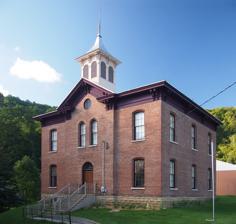
Building: Reads Landing School
Country: United States of America
Year built: 1870
United States historic place Reads Landing School U.S. National Register of Historic Places Reads Landing School viewed from the north Show map of Minnesota Show map of the United States Location 70537 206th Avenue, Reads Landing, Minnesota Coordinates 44°24′4.3″N 92°4′46.2″W / 44.401194°N 92.079500°W / 44.401194; -92.079500 Area Less than one acre Built 1870 Built by Daniel C. Hill Architectural style Italianate NRHP reference No. 88003217 Designated January 19, 1989 Reads Landing School is a former school building in the unincorporated community of Reads Landing, Minnesota , United States. Built in 1870, it has been converted into the Wabasha County Historical Society Museum. The building is one of the state's oldest surviving brick schools, and typifies their characteristic boxy, bracketed, Italianate style . The school was listed on the National Register of Historic Places in 1989 for having local significance in the themes of architecture and exploration/settlement. It was nominated for being a rare surviving example of Minnesota's early brick schools, and for its association with Reads Landing's peak as a lumber milling boomtown. Description The original outhouse for the Reads Landing School Reads Landing School is a two-story brick building on a limestone foundation.  Its footprint is nearly square. A gabled central bay projects slightly from the front façade. The building has a hip roof , with a cupola atop the gable. A wide cornice overhangs the building, supported by pairs of heavy brackets emerging from the frieze . At the base of the walls, an unusual water table is formed by three projecting courses of bricks atop the protruding limestone foundation. The windows have segmental brick arches and limestone sills . The central front bay is distinguished by a semicircular fantail window over the main doors, semicircular arches over the second story windows, and an oculus window illuminating the attic. In the interior, both floors have two rooms with a hall across the front. History Reads Landing was platted in 1856 overlooking the confluence of the Mississippi and Chippewa Rivers . It was ideally sited for riverboat traffic and the booming lumber trade, and success as a lumber milling center swelled the population. In 1870, flush with wealth, the town replaced its 1858 frame schoolhouse with this stately brick structure. Twenty percent of the $8,200 cost was funded by liquor licenses ; at its peak Reads Landing had 21 saloons. Early architects Abraham M. Radcliffe and Charles G. Maybury popularized squarish, Italianate government buildings in Southeast Minnesota , both for schools and courthouses. Wabasha County's first large brick school was constructed in 1869 in Wabasha , closely patterned after Goodhue County 's 1865 courthouse. Both were cruciform whereas the Reads Landing School and its 1872 near-twin in Lake City were both cubical with a single entrance. The only one of these four buildings still standing, the Reads Landing School reflects the emergence of the boxy Italianate school in imitation of government buildings and its evolution into a smaller and more practical form. Contractor Daniel C. Hill of Red Wing was involved in all four projects, and the unusual brick water table appeared on each as if it were his architectural signature. Brick water table In 1882 the Chicago, Milwaukee and St. Paul Railway opted to route across the Mississippi River into Minnesota at Wabasha rather than Reads Landing. The economy and population of Reads Landing quickly stagnated. Never upgraded or replaced, the school remained in use until 1965. Museum A classroom in the Reads Landing School The Wabasha County Historical Society operates the Reads Landing School as its primary museum. One classroom is decorated in the style of the 1920s and 30s.  Displays include the pulpit and pump organ from Reads Landing's only church, Native American History in Wabasha County, history of railroads in Wabasha County, as well as Agricultural Heritage information. See also List of museums in Minnesota National Register of Historic Places listings in Wabasha County, Minnesota References